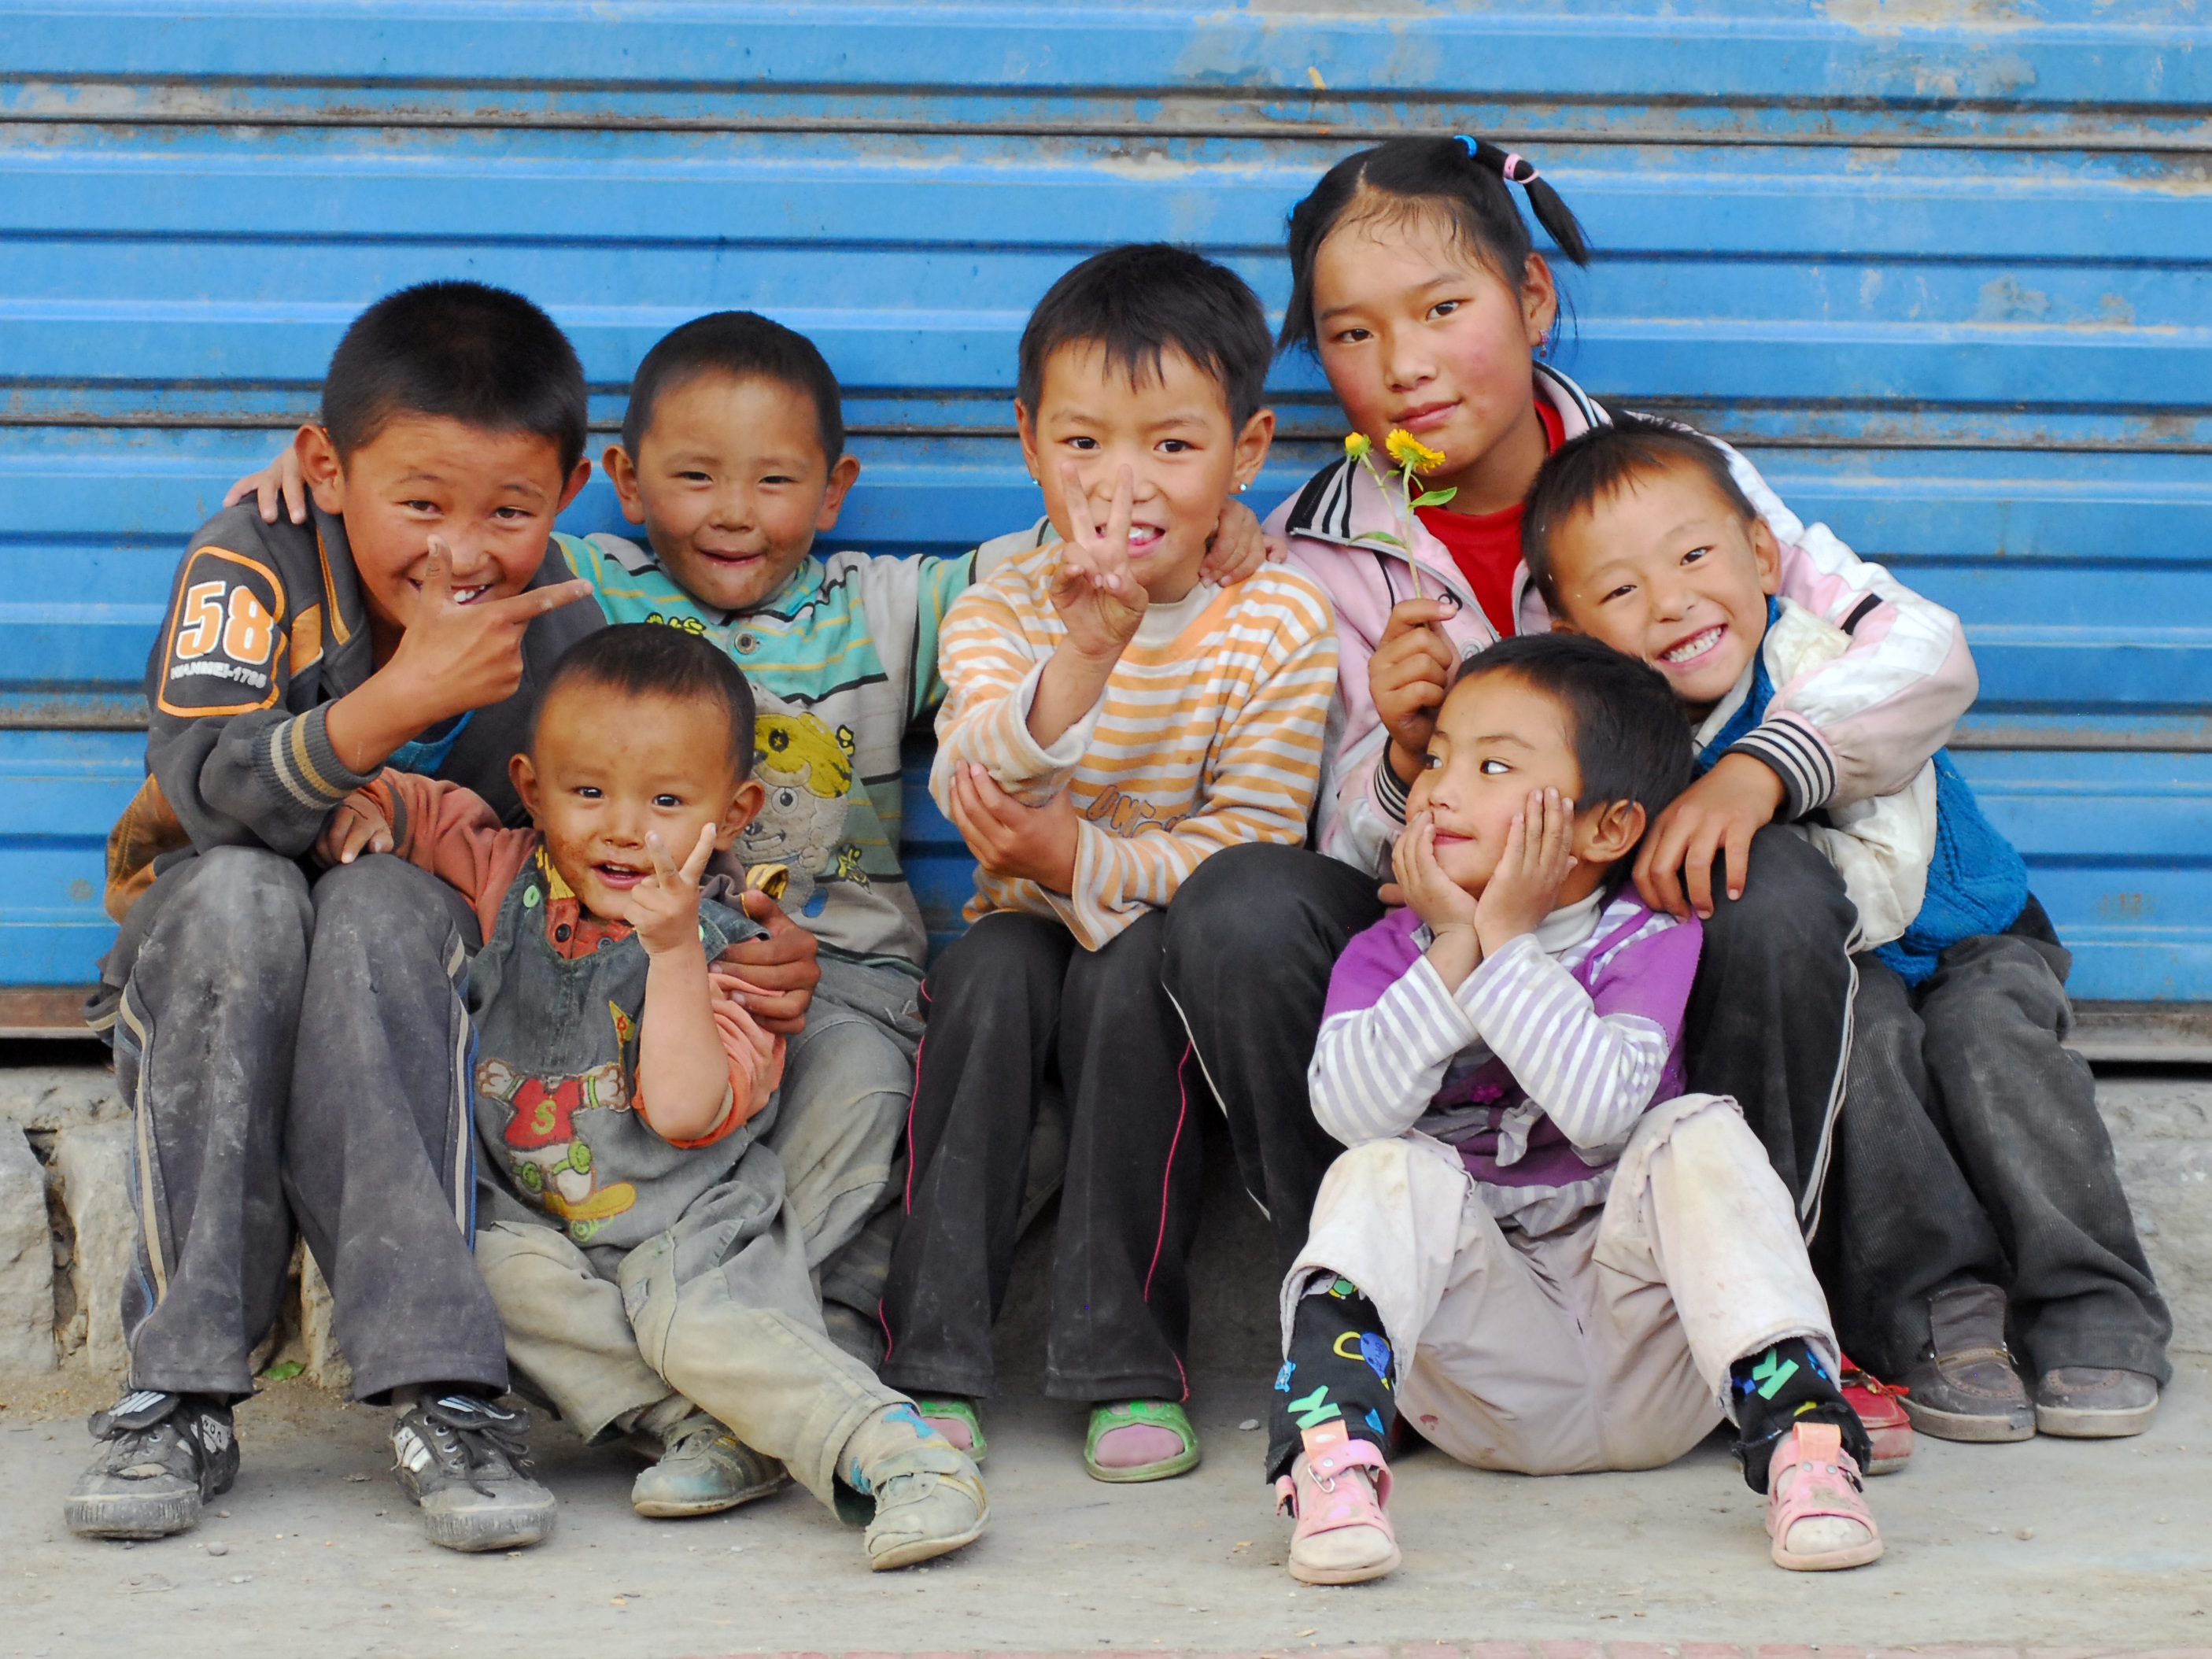
person, people, play, male, child, tibet, family, children, fun, joy, social group